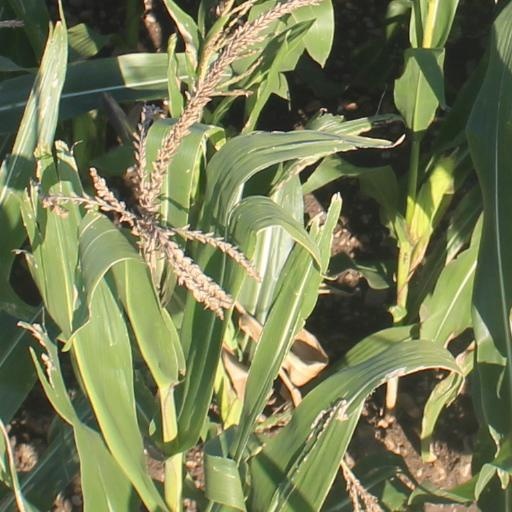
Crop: maize; corn